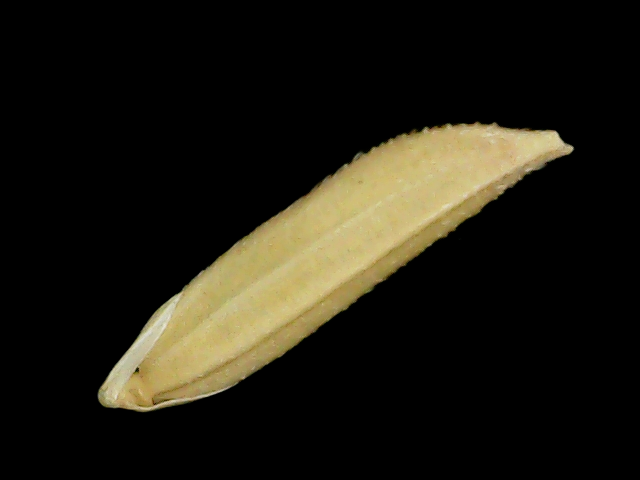
Rice variety: Binadhan25